Lexus

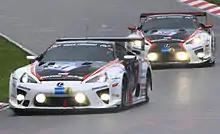
Forward view of two racecars on a curved section of racetrack.

Lexus has become known for efforts to provide an upscale image, particularly with service provided after the sale. The waiting areas in service departments are replete with amenities, ranging from refreshment bars to indoor putting greens. Dealerships typically offer complimentary loaner cars or "courtesy cars" and free car washes, and some have added on-site cafes and designer boutiques. Service bays are lined with large picture windows for owners to watch the servicing of their vehicle. In 2005, Lexus also began reserving parking lots at major sporting arenas, entertainment events, and shopping malls, with the only requirement for free entry being the ownership of a Lexus vehicle. An online owner publication, "Lexus Magazine", features automotive and lifestyle articles and is published online monthly and on a mobile site.